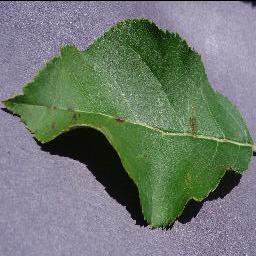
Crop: apple
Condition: scab